Churchdown

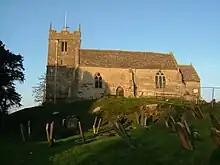
St Bartholemew's Church, on top of Churchdown Hill

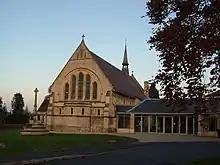
St Andrew's Church, in Churchdown Village

Churchdown has three Church of England Churches: St John's, St Andrew's and St Bartholomew's. There is also the Catholic Church of Our Lady of Perpetual Succour on Cheltenham Road East, and Churchdown Methodist Church on Chapel Hay Lane. St Bartholomew's is on the top of Churchdown Hill, built upon the site of a pre-Christian, Iron Age settlement.